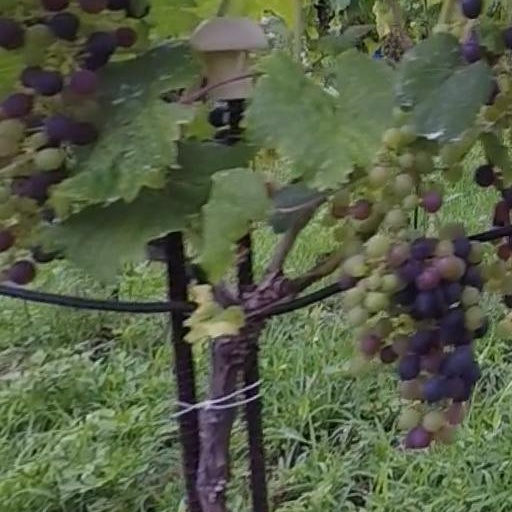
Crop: grape